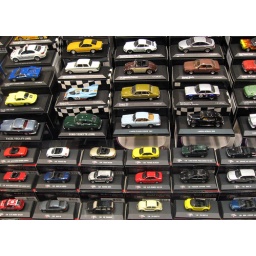
Toy cars in a shop window